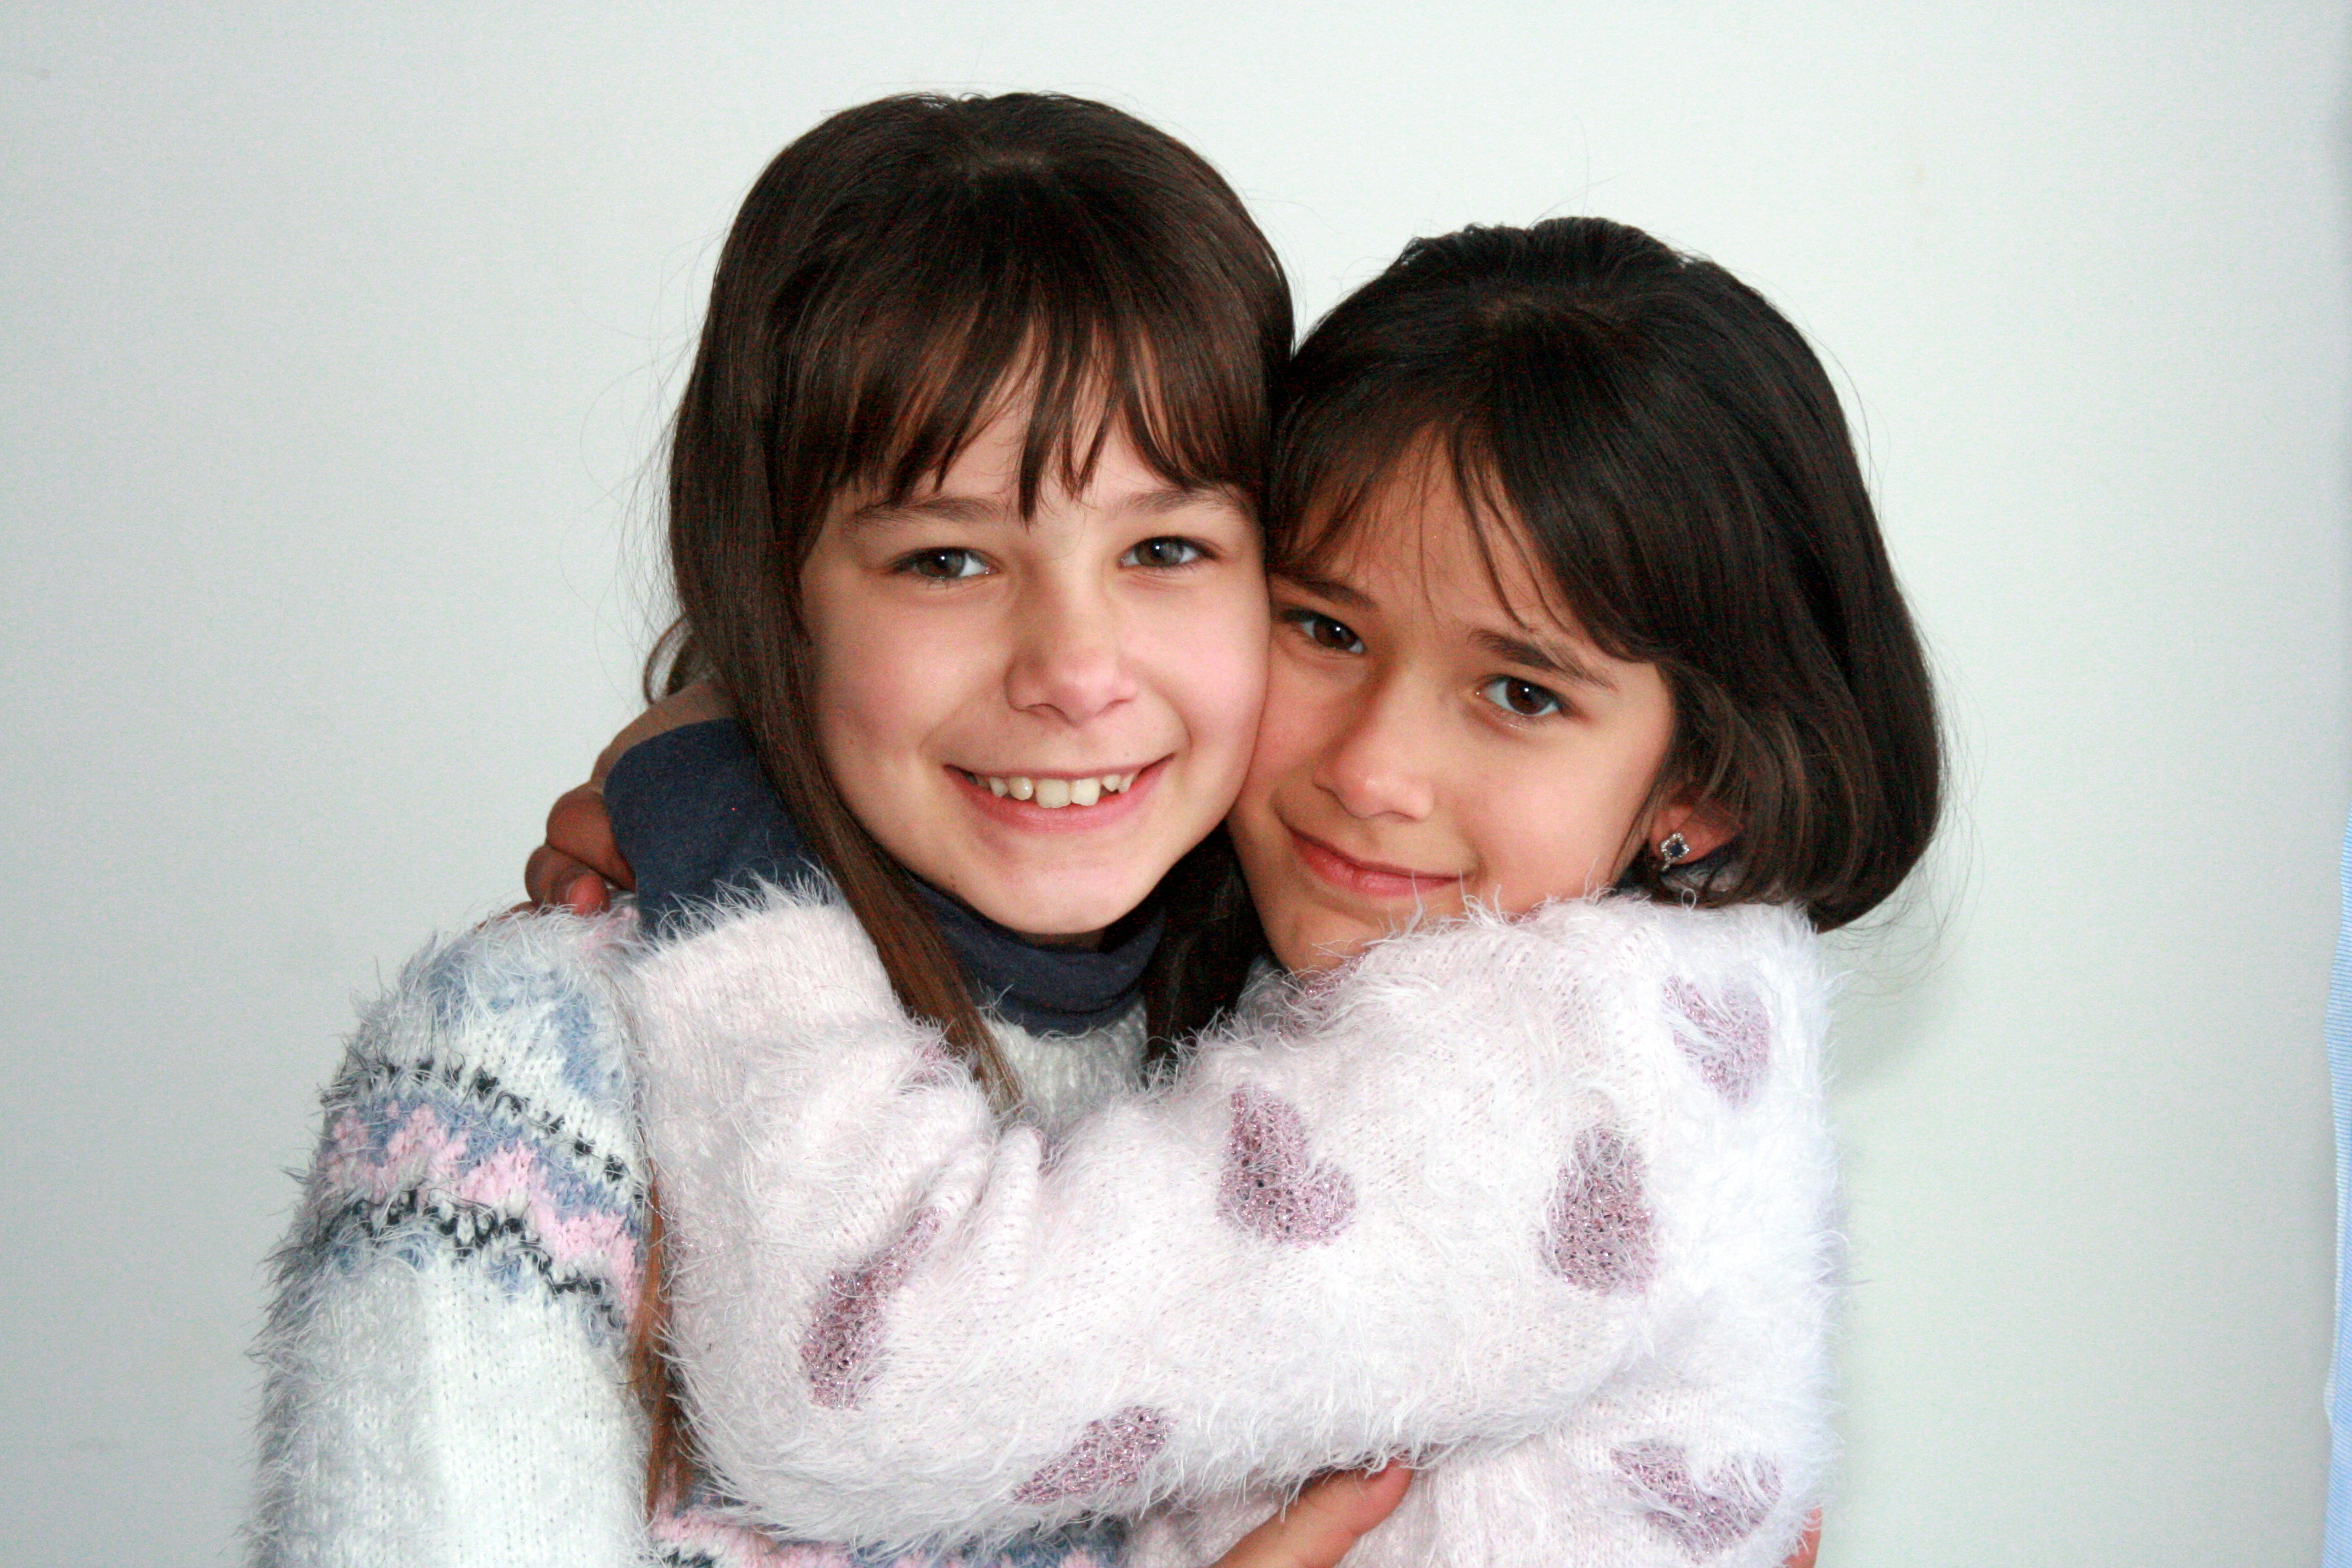
person, people, girl, woman, love, portrait, child, facial expression, smile, hug, sibling, family, infant, toddler, innocence, skin, beauty, emotion, sisters, interaction, photo shoot, portrait photography